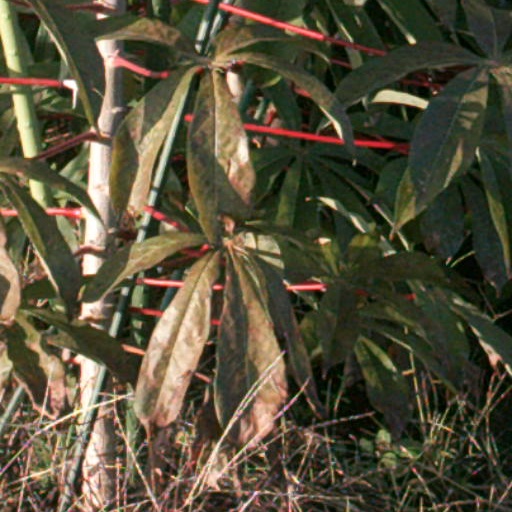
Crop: cassava